F. Van Wyck Mason

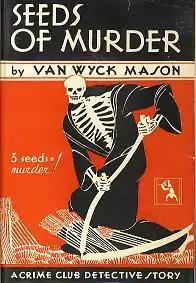
Cover from "Seeds of Murder", Mason's first book

By 1927 a chance meeting with one of his college professors, John Gallishaw, encouraged him to try writing. He attended Gallishaw's course in short fiction on the condition that he pay for the course out of future sales. He married socialite Dorothy L. MacReady in New York City during November of that year. By May 1928 he had his first story published. He enjoyed immediate success selling to the pulp magazines, and sold 18 stories before his first rejection. The magazines paid well at that time, and he was soon able to build a comfortable home outside of Baltimore, Maryland. In 1930, he published his first novel, "The Seeds Of Murder", which introduced Captain Hugh North, an agent of U.S. Army Intelligence. North was the hero in a long series of "intrigue" novels.